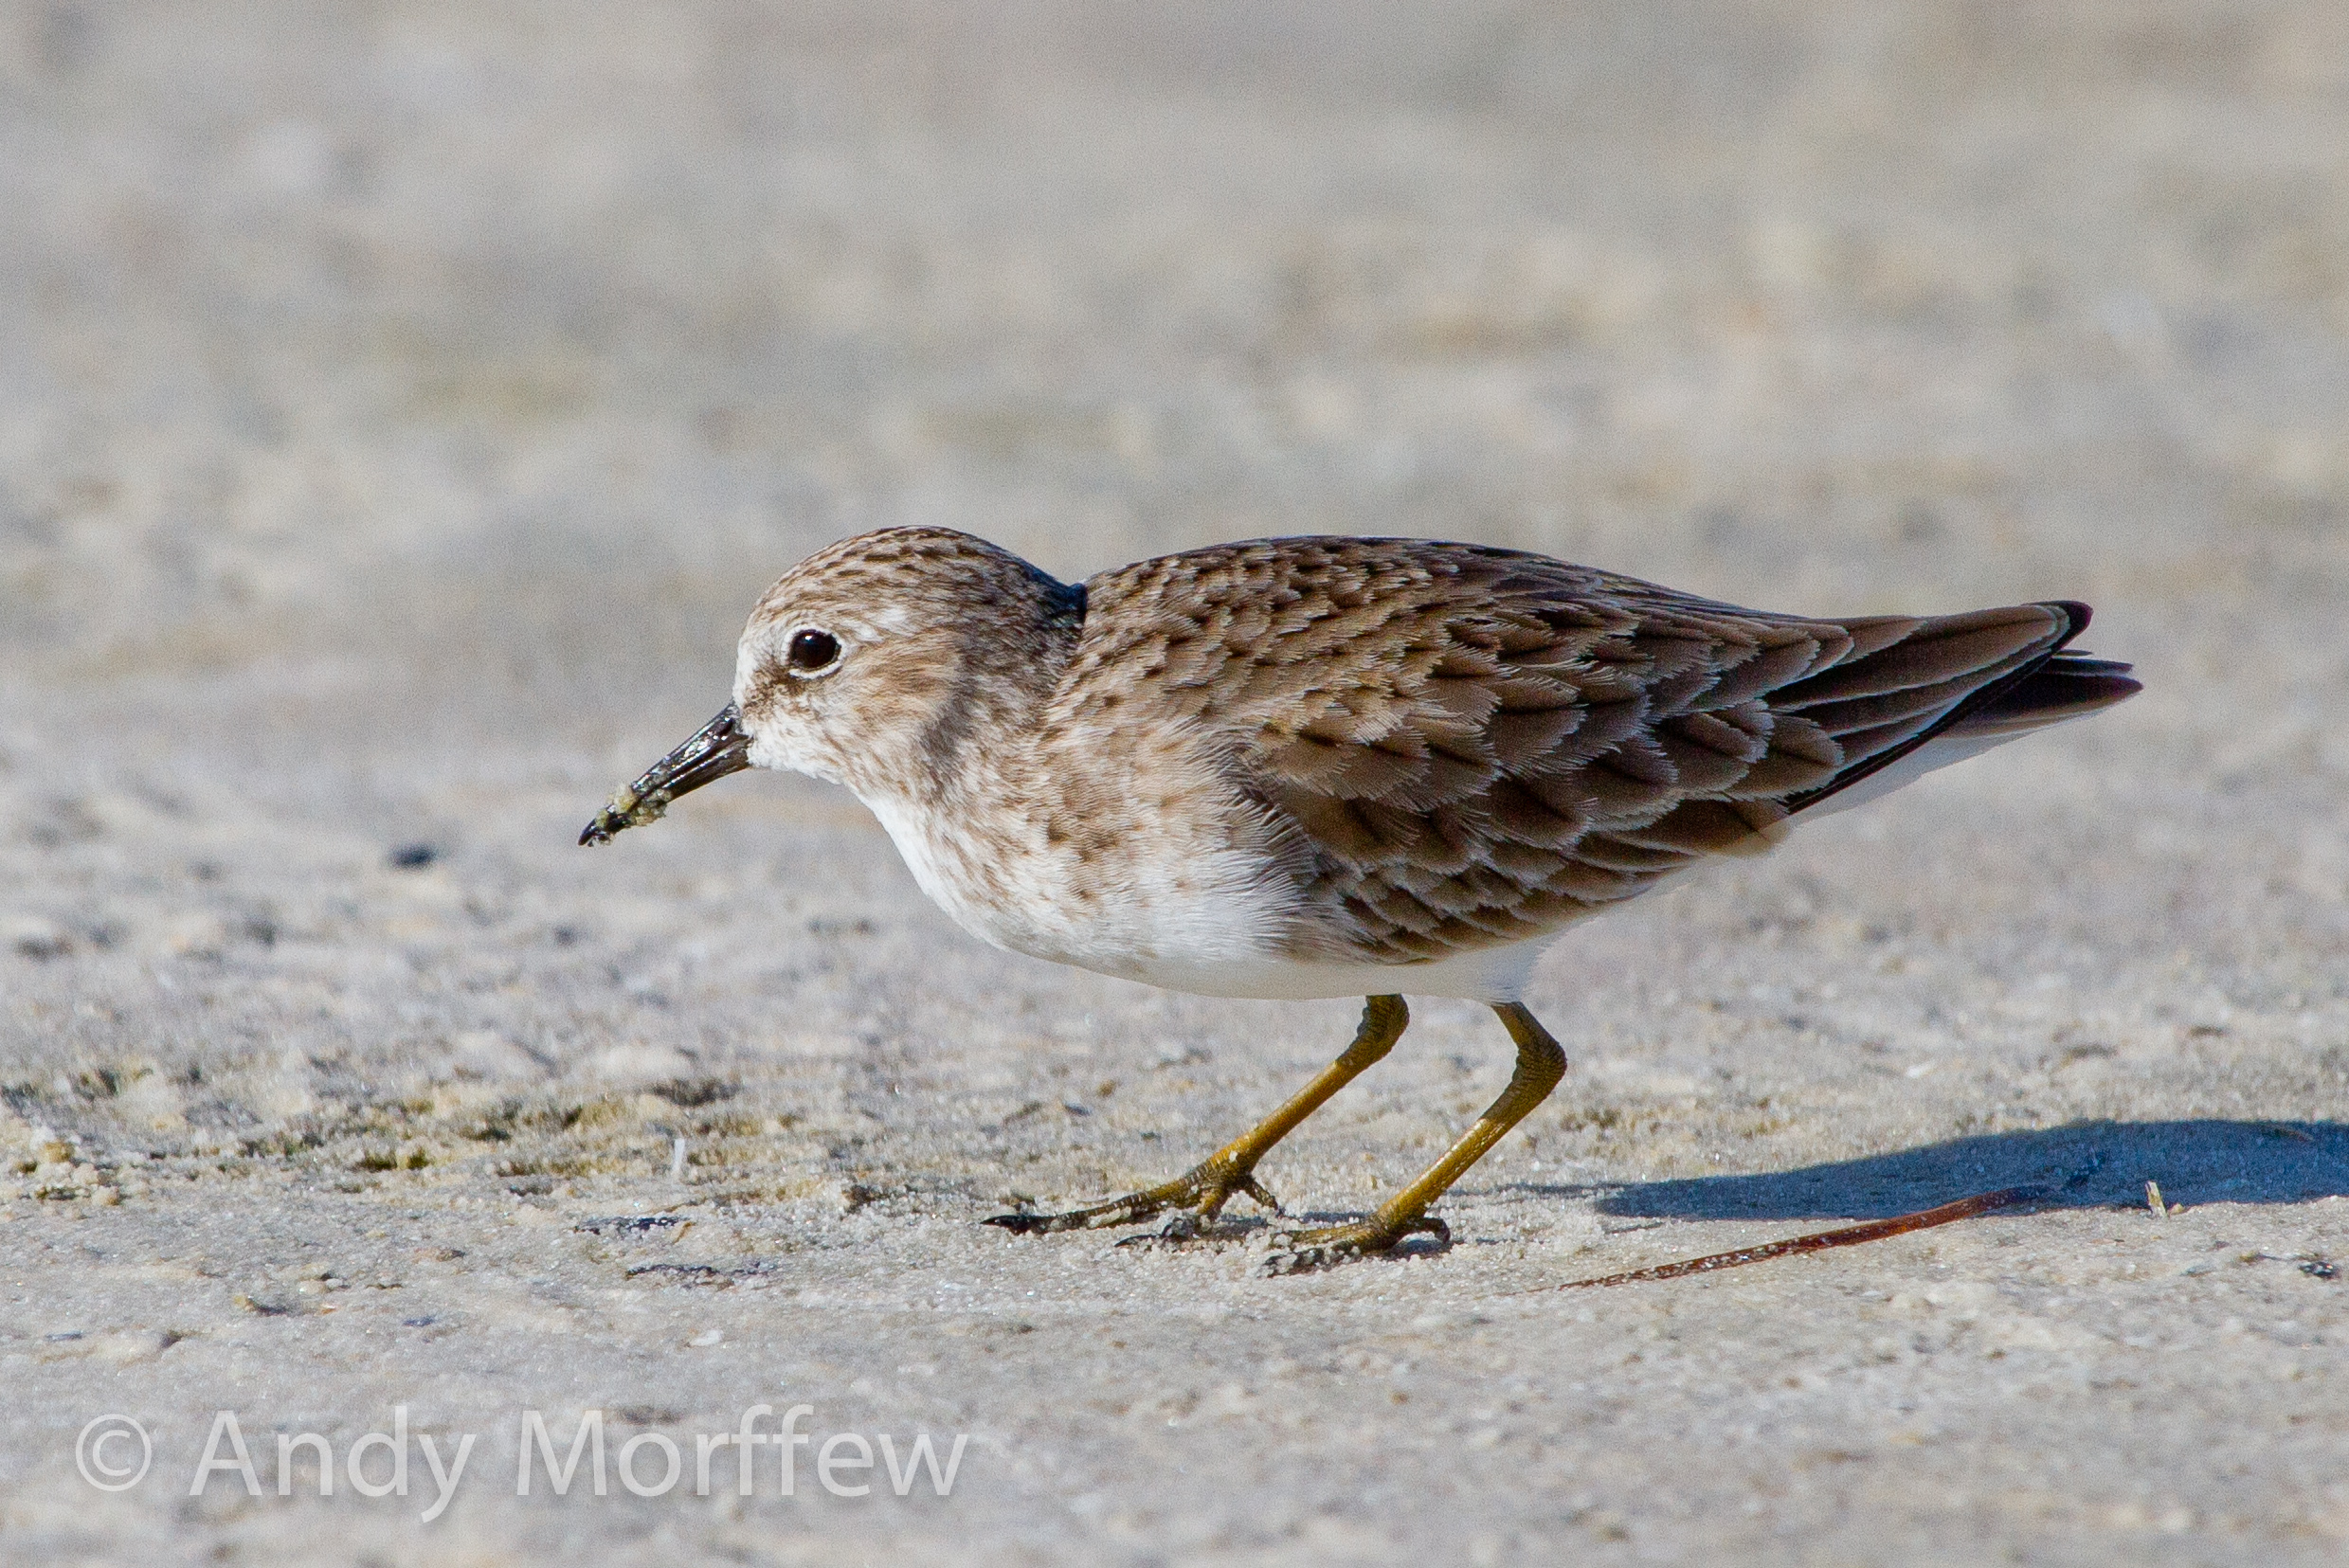
bird, wildlife, beak, fauna, vertebrate, sparrow, florida, snipe, shorebird, sandpiper, andymorffew, morffew, marcoisland, brambling, redshank, least, lark, charadriiformes, perching bird, cinclidae, calidrid, red backed sandpiper, ruddy turnstone